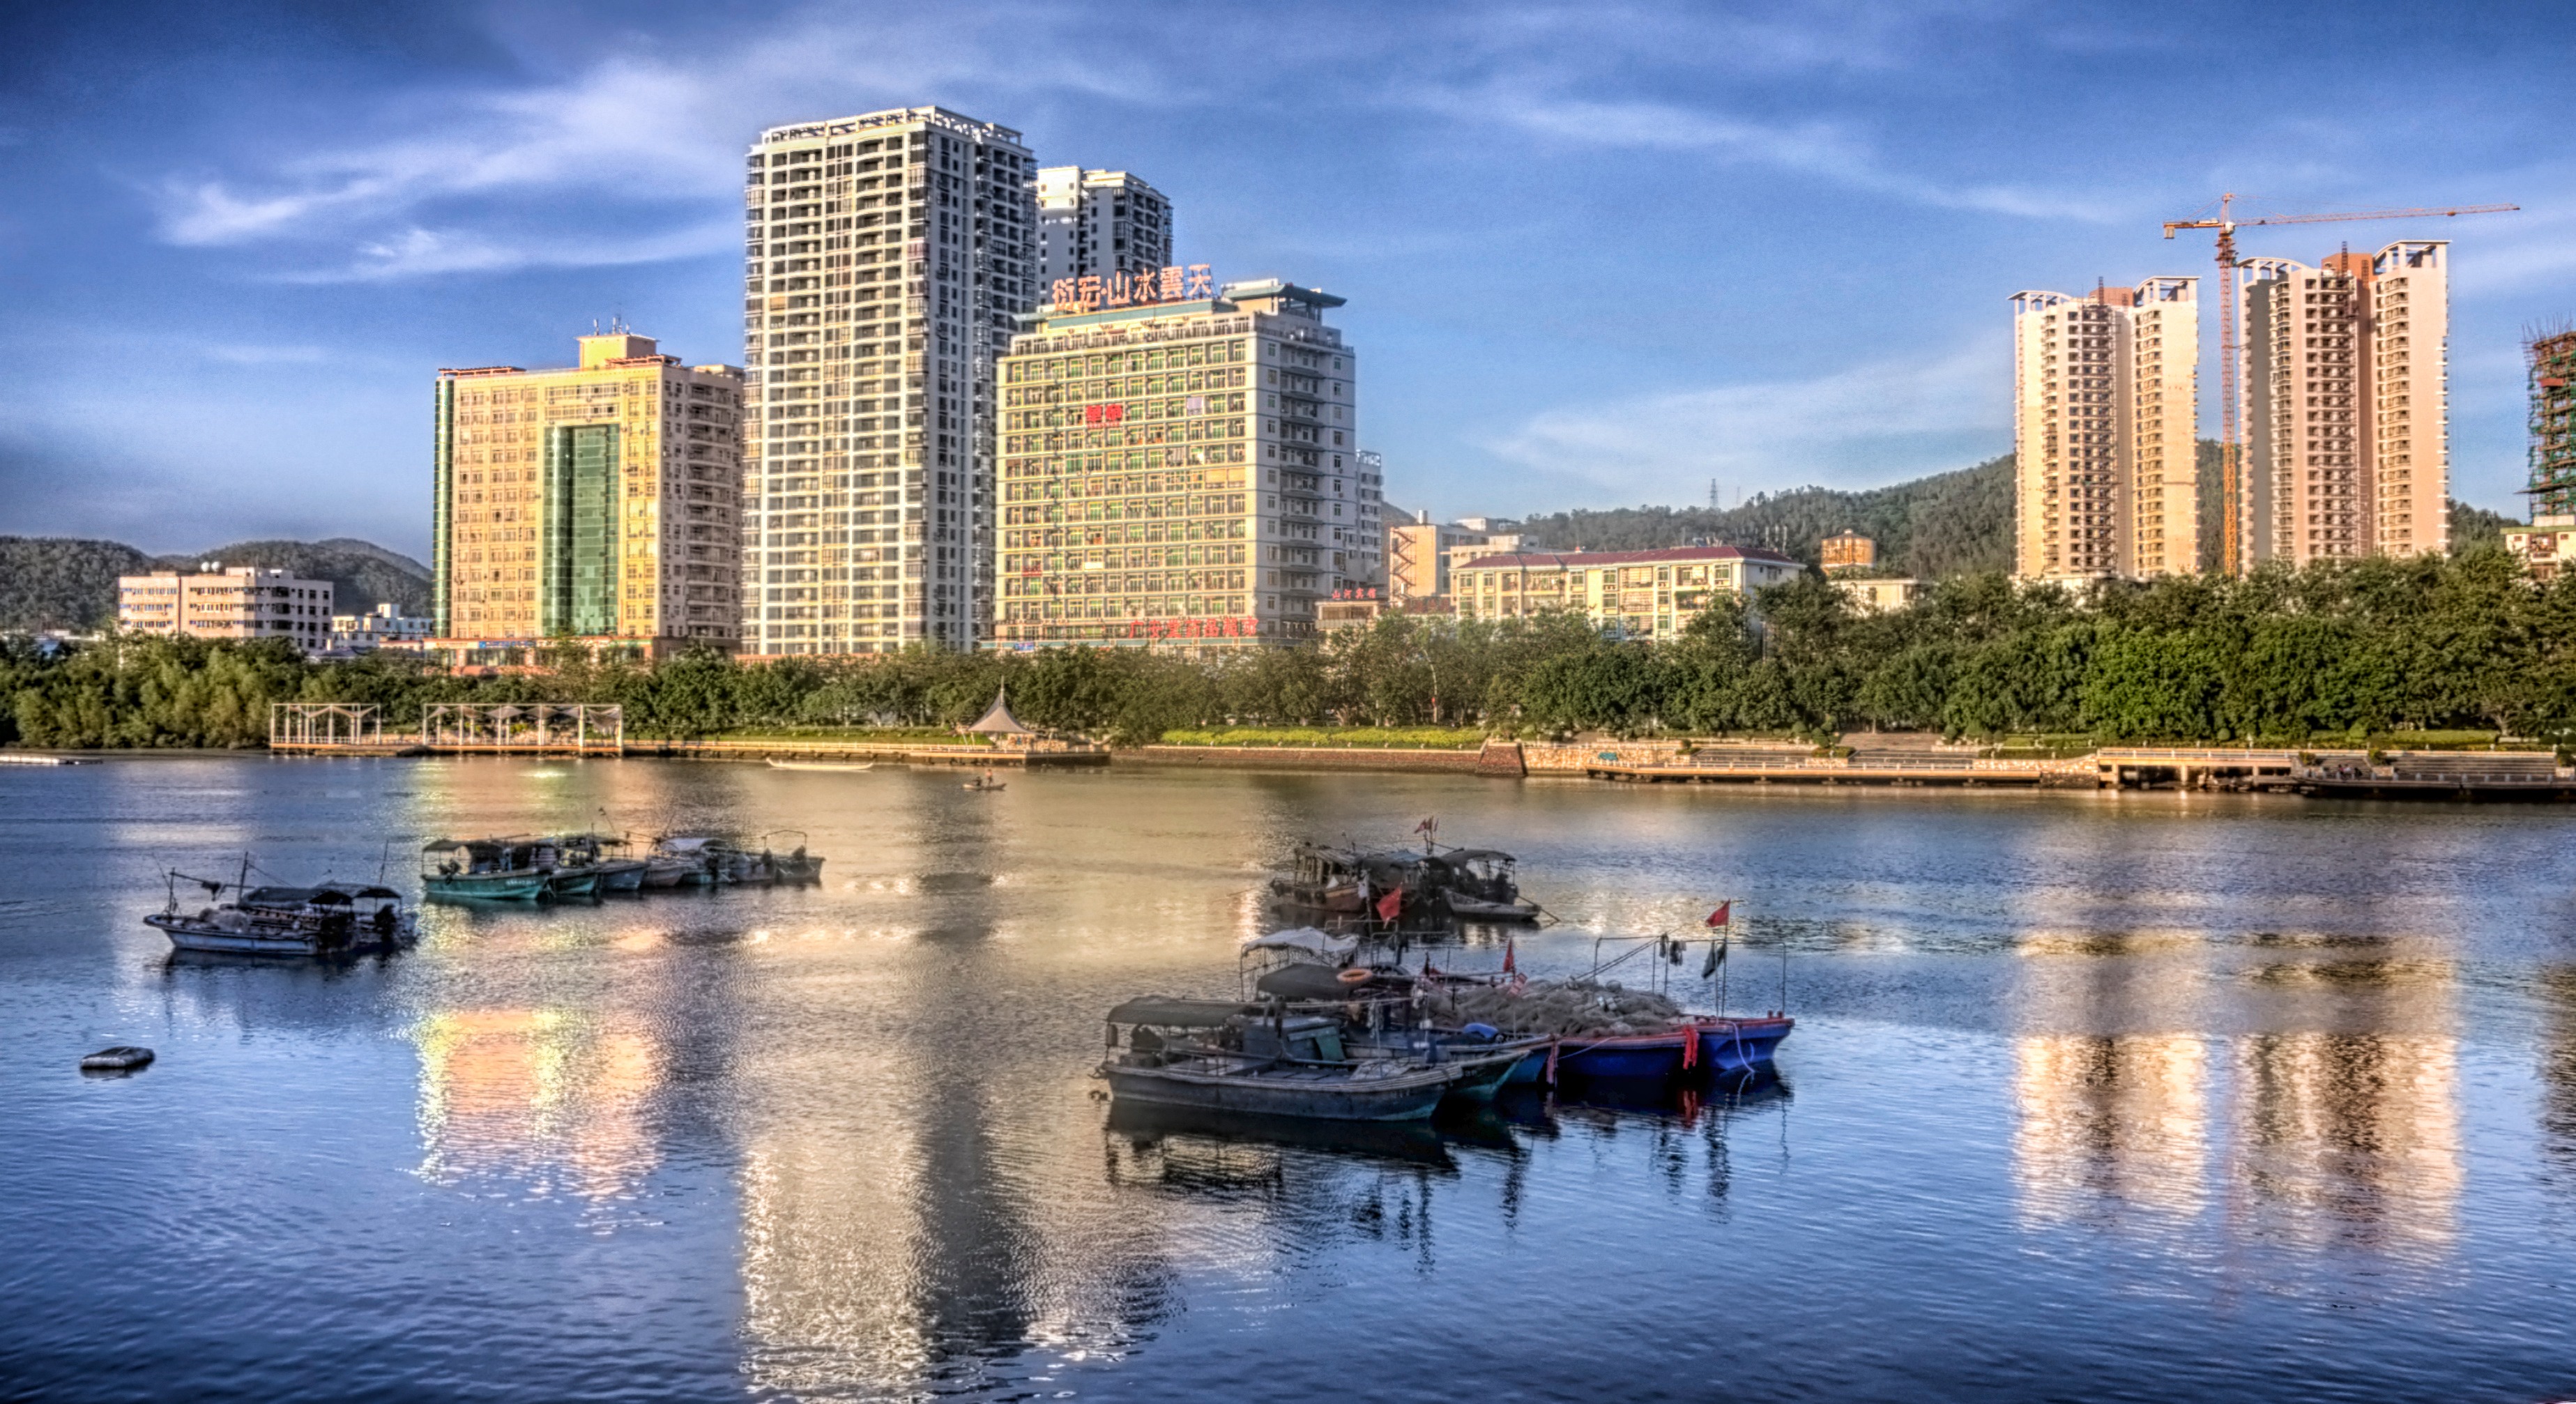
water, dock, architecture, sky, boat, skyline, city, skyscraper, river, cityscape, downtown, shoreline, dusk, evening, reflection, vehicle, bay, harbor, marina, tourism, waterway, body of water, outside, clouds, buildings, boats, reflections, china, urban area, hainan, geographical feature, human settlement